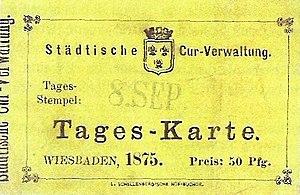
La taxe de séjour est une taxe sur les séjours que peuvent percevoir les communes ou les communautés de communes de la part des touristes séjournant à titre onéreux dans un hébergement de leur territoire.